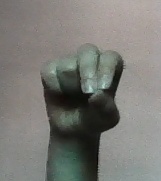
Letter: gaaf